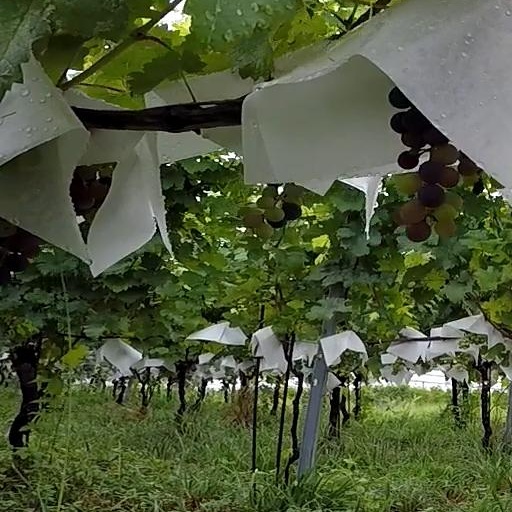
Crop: grape